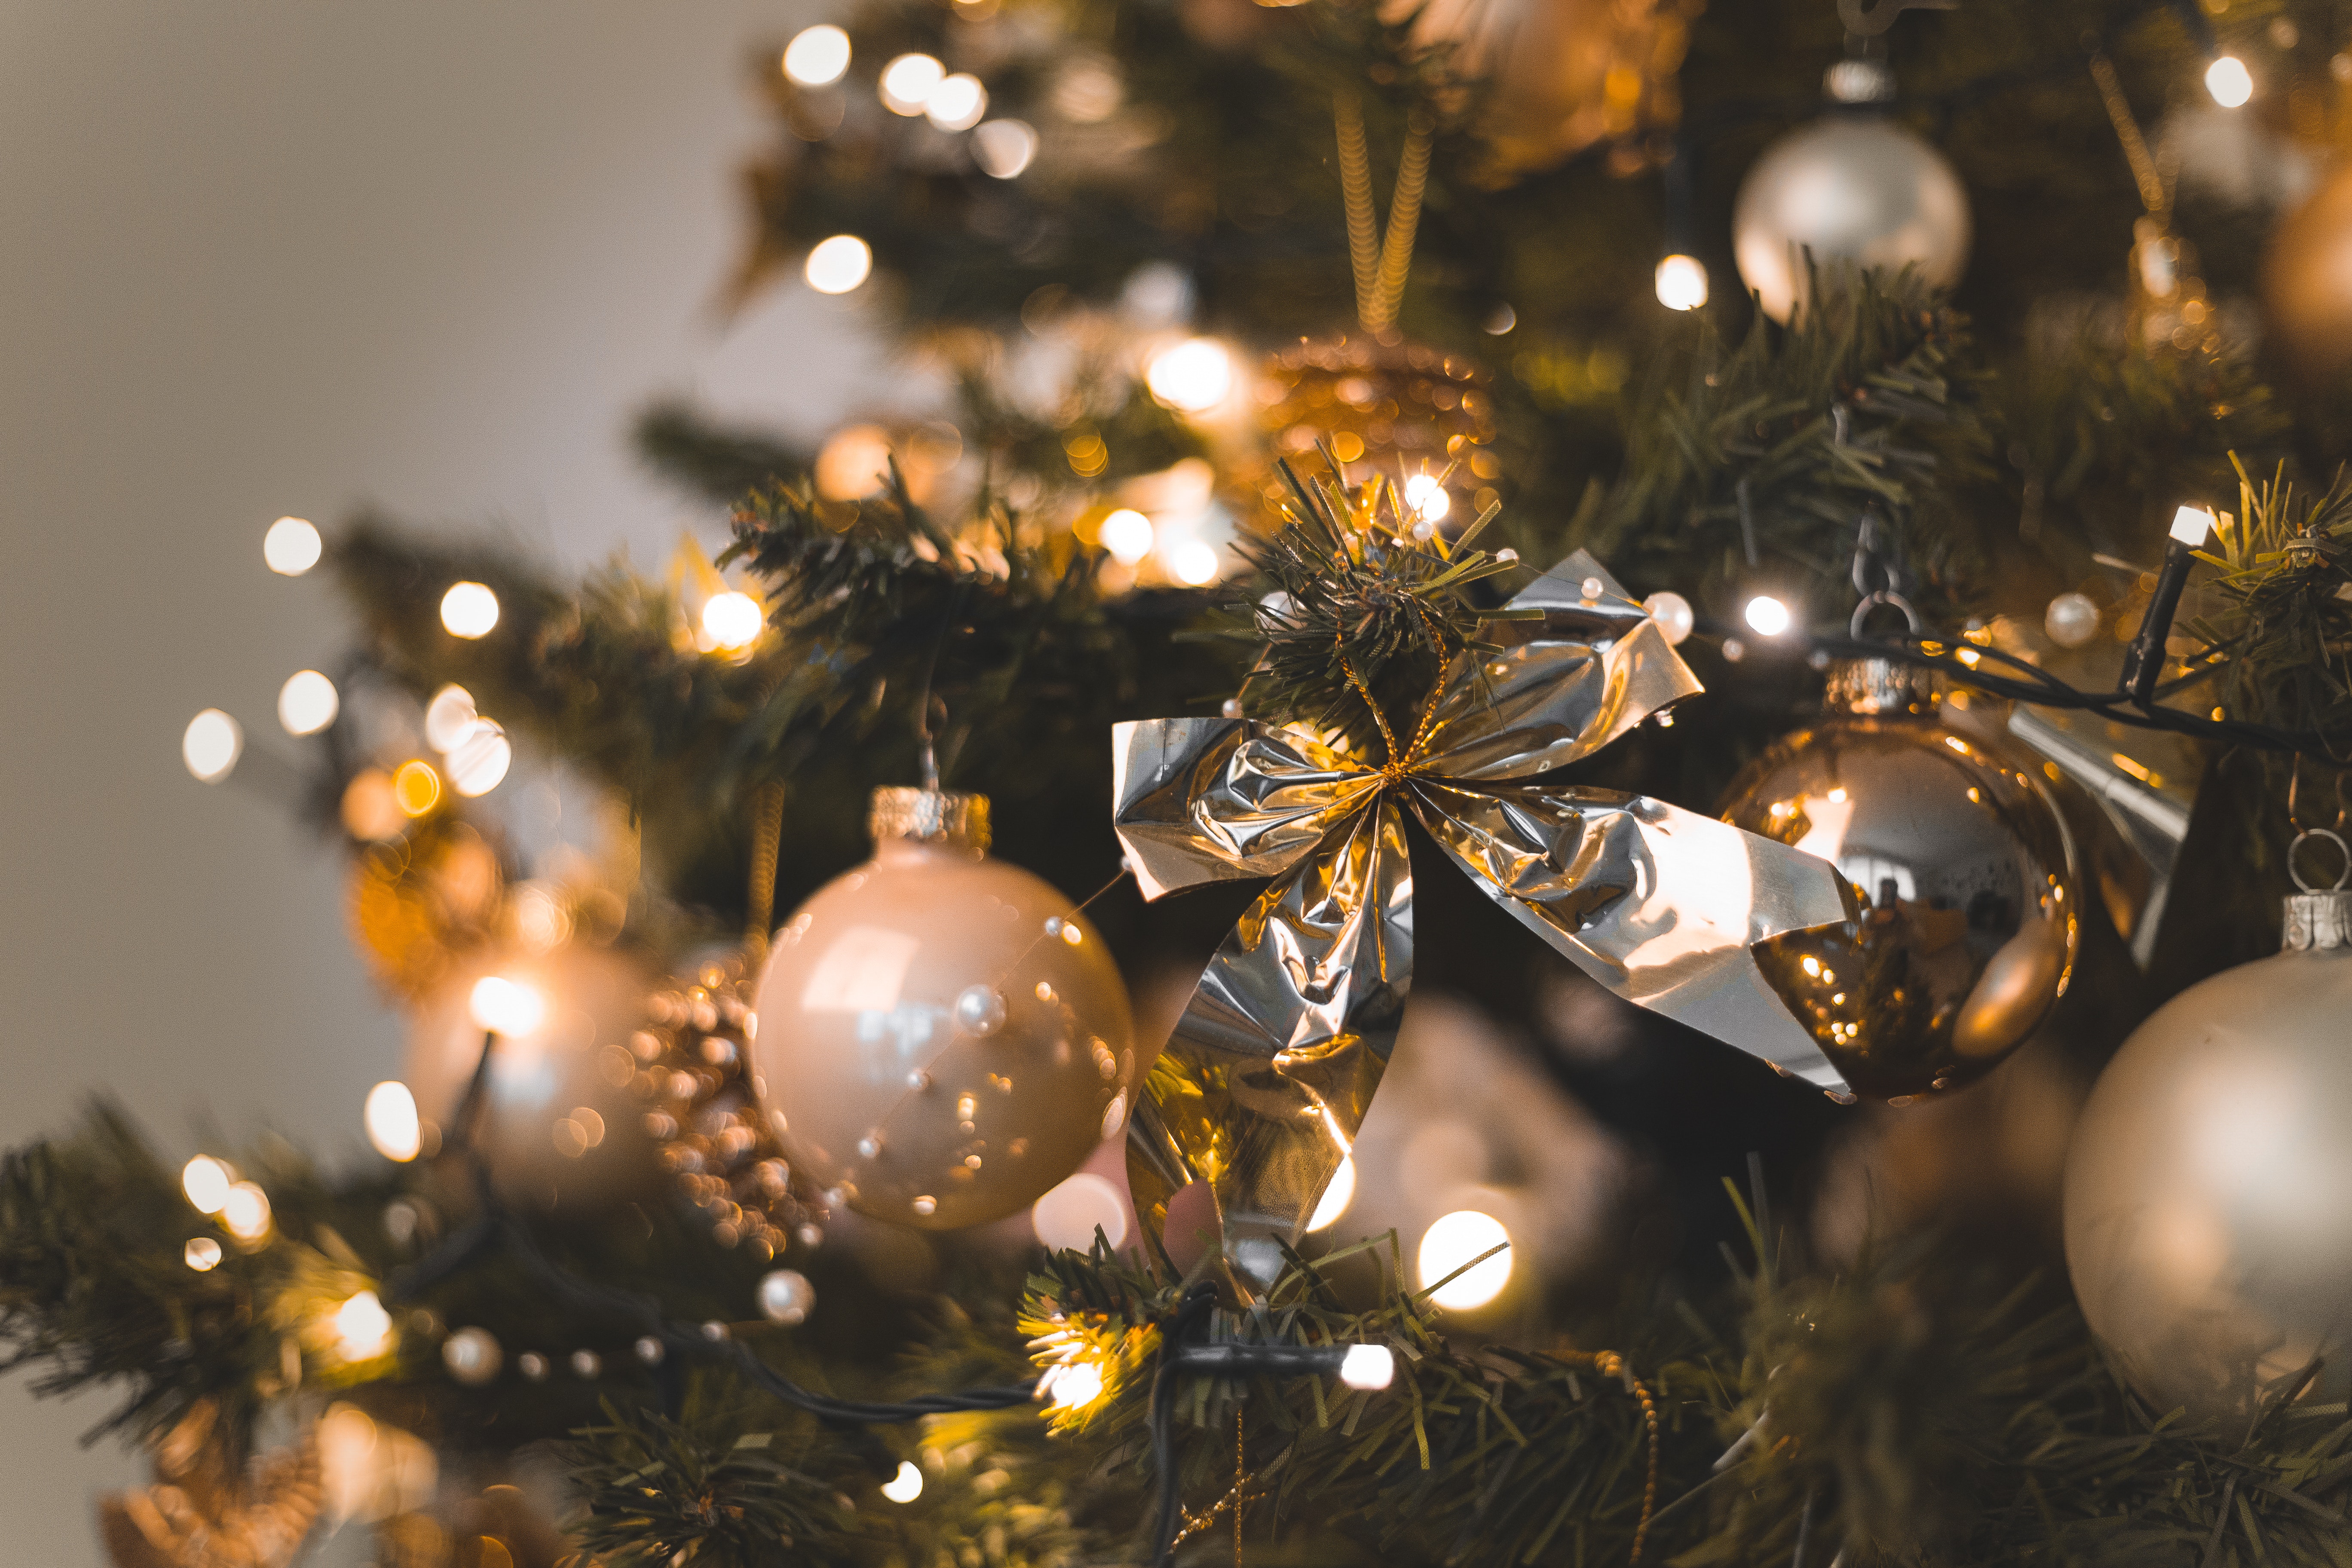
christmas ornament, christmas, christmas decoration, christmas tree, tree, branch, christmas eve, lighting, spruce, christmas lights, fir, ornament, interior design, plant, evergreen, event, tradition, pine family, twig, conifer, holiday, still life, Colorado spruce, cypress family, pine, metal